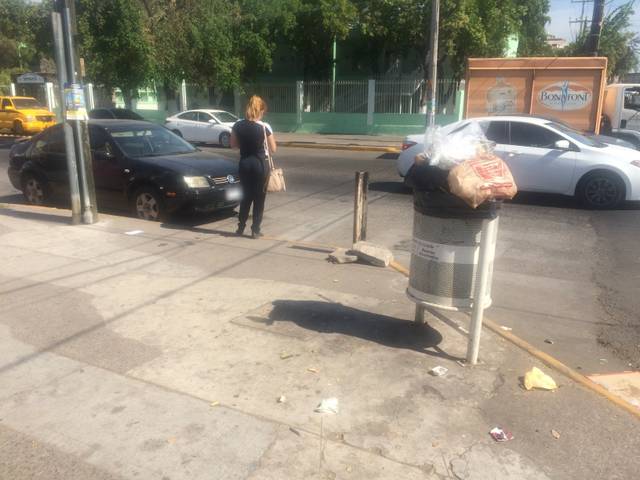
Region: Mexico
Coordinates: 24.8, -107.392